Lynne, Florida

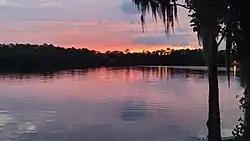
Church Lake in Lynne, Florida

Lynne is an unincorporated community in Marion County, in the U.S. state of Florida. It is located along Florida State Road 40 in the western edges of Ocala National Forest.